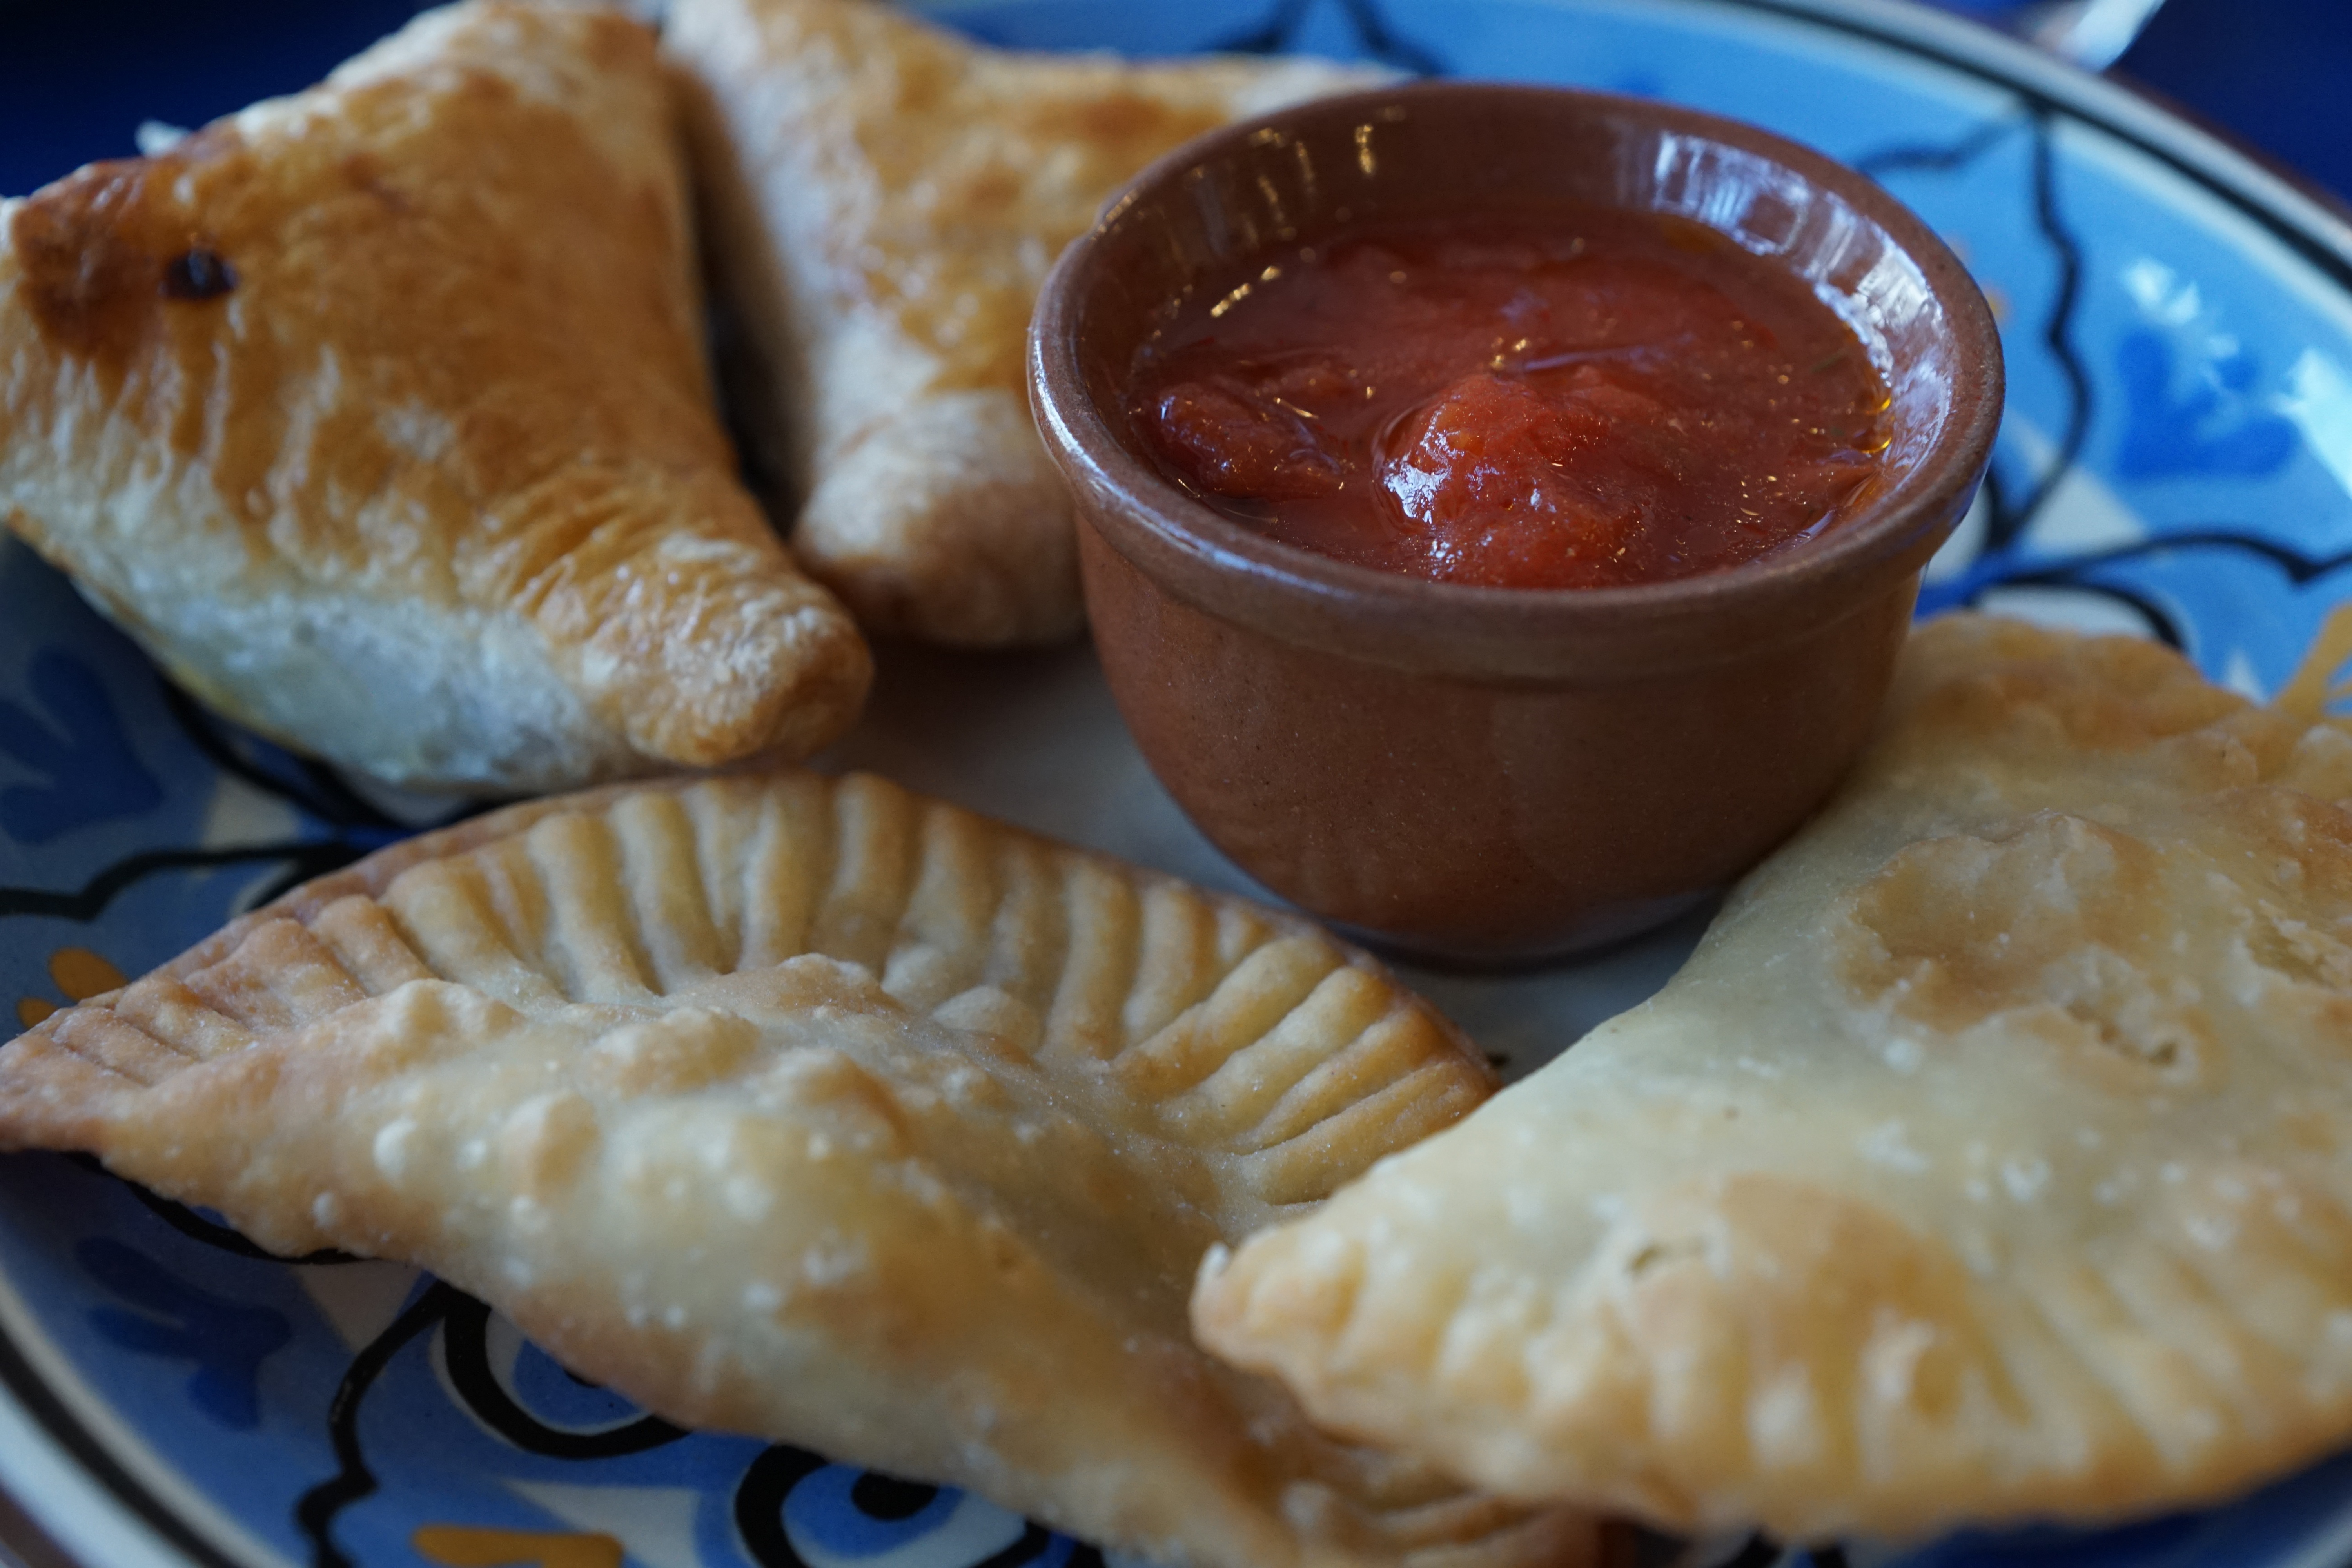
dip, dish, meal, food, produce, breakfast, dessert, eat, cuisine, bread, pastry, dough, dumplings, bake, national, starter, baked goods, puff pastry, kazakh, apero, pot pie, empanada, tomato dip